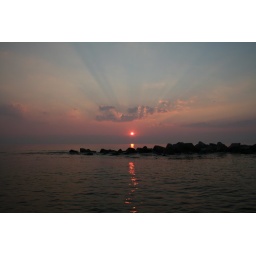
For $12 you can drive your car under these rocks and cross the Chesapeake.